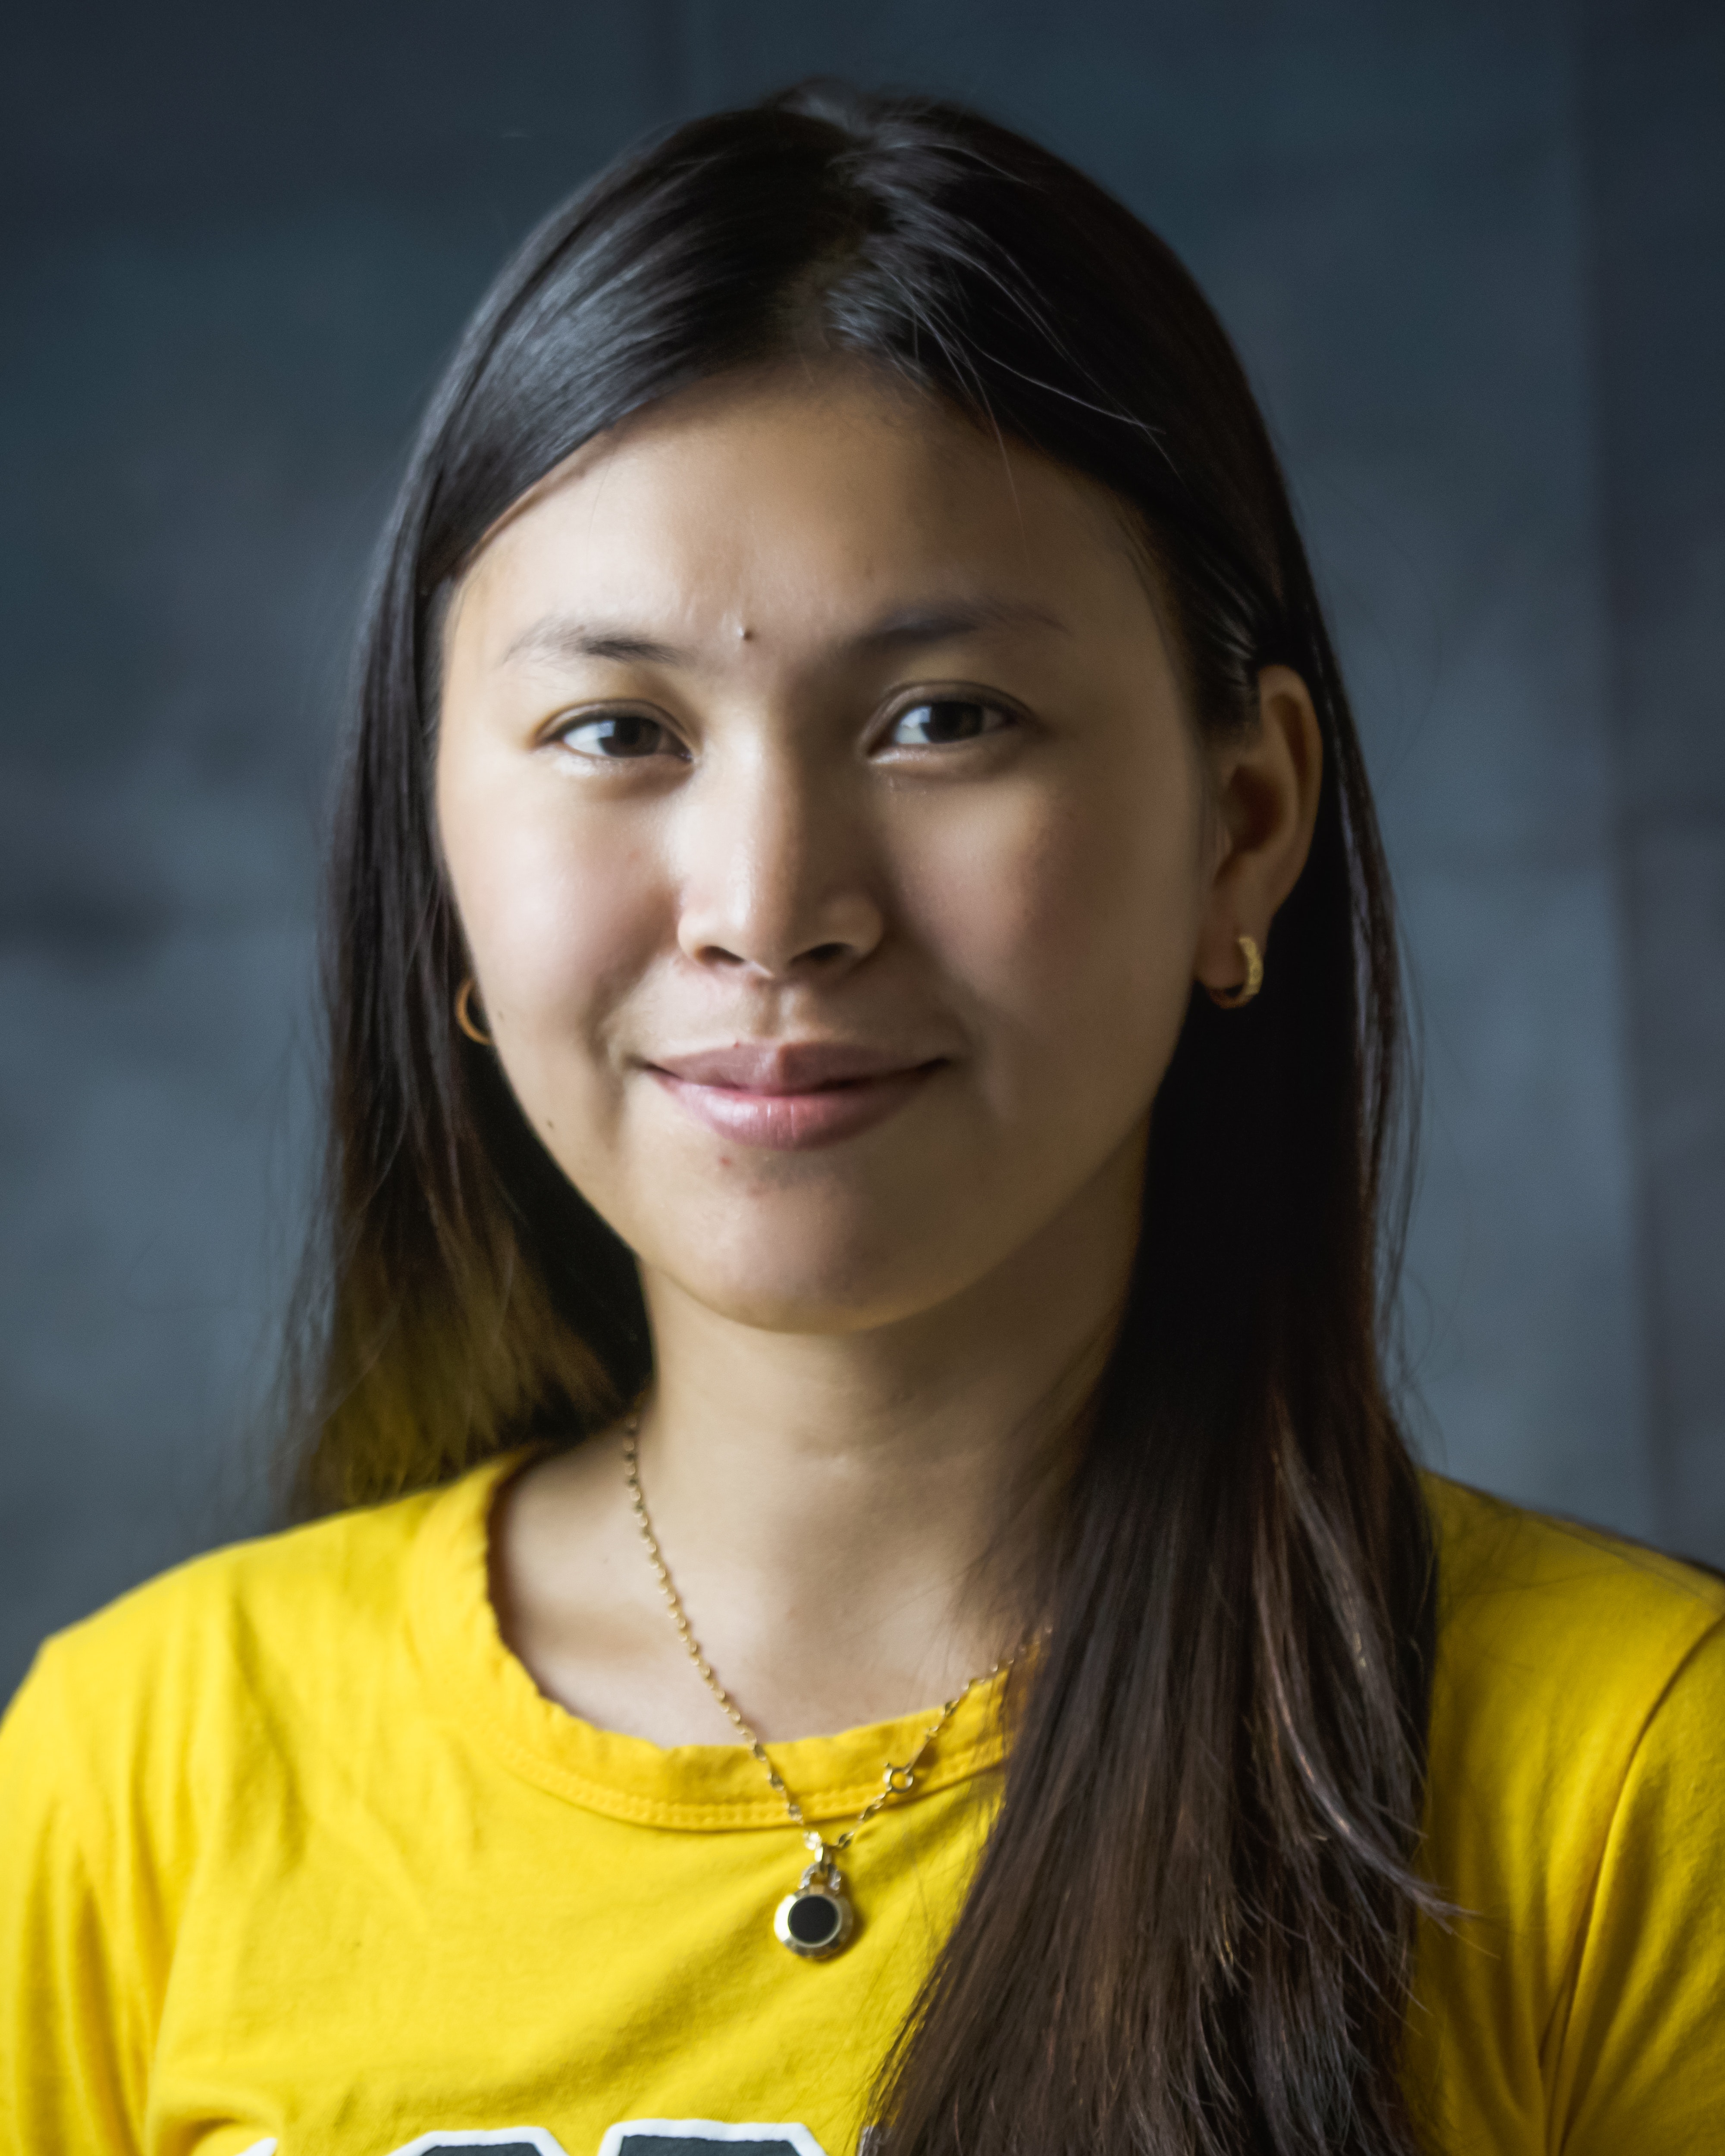
hair, face, eyebrow, yellow, chin, hairstyle, beauty, forehead, portrait, smile, black hair, long hair, photography, portrait photography, layered hair, brown hair